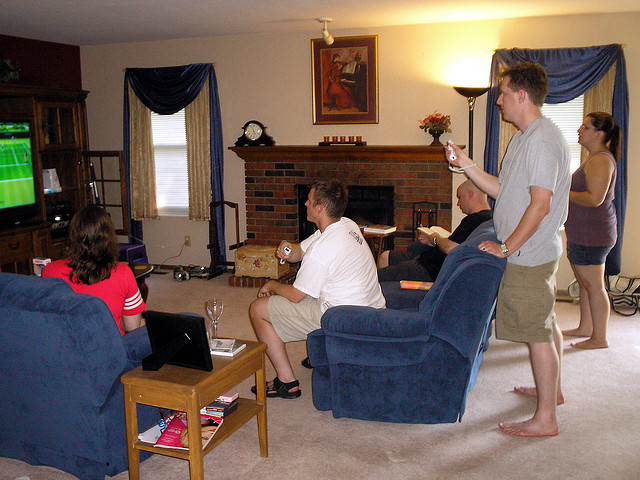
user: Given an image and a question. Answer the question in a short answer. Question: What are they watching on the tv? Short Answer:
assistant: football